Orville Hungerford

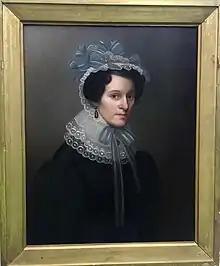
1830 Portrait Betsey Elizabeth Porter Stanley Hungerford

The couple had the following children: Mary Stanley (May 6, 1815 – Mar. 13, 1893), Marcus (Aug. 30, 1817 – Sep. 3, 1863), Martha B. (Nov. 30, 1819 – Sep. 21, 1896), Richard Esselstyne (Mar. 28, 1824 – Jan. 5, 1896), Frances Elizabeth (Feb. 8, 1827 – Nov. 25, 1902), Grace, and Orville F. (Feb. 25, 1830 – Nov. 26, 1902.)